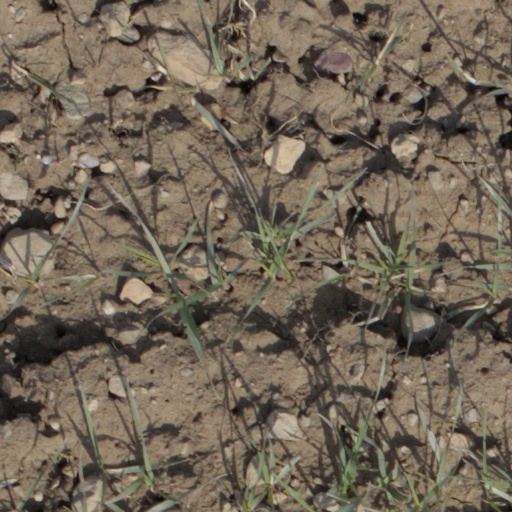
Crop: wheat